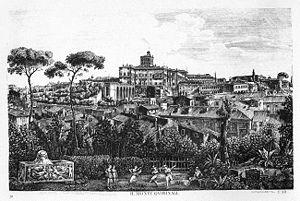
Le Quirinal est la plus élevée et la plus septentrionale des sept collines de Rome. Il est situé de nos jours dans le rione de Trevi.